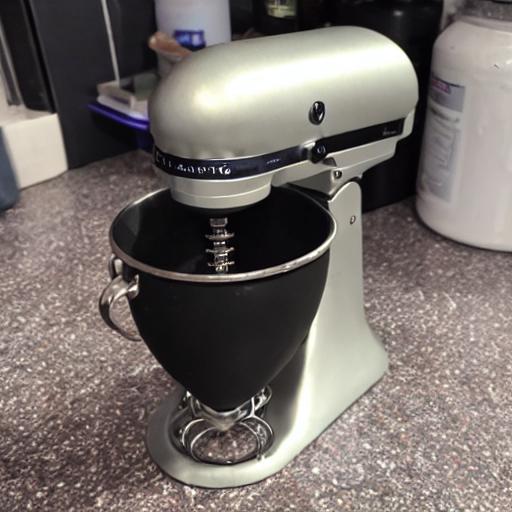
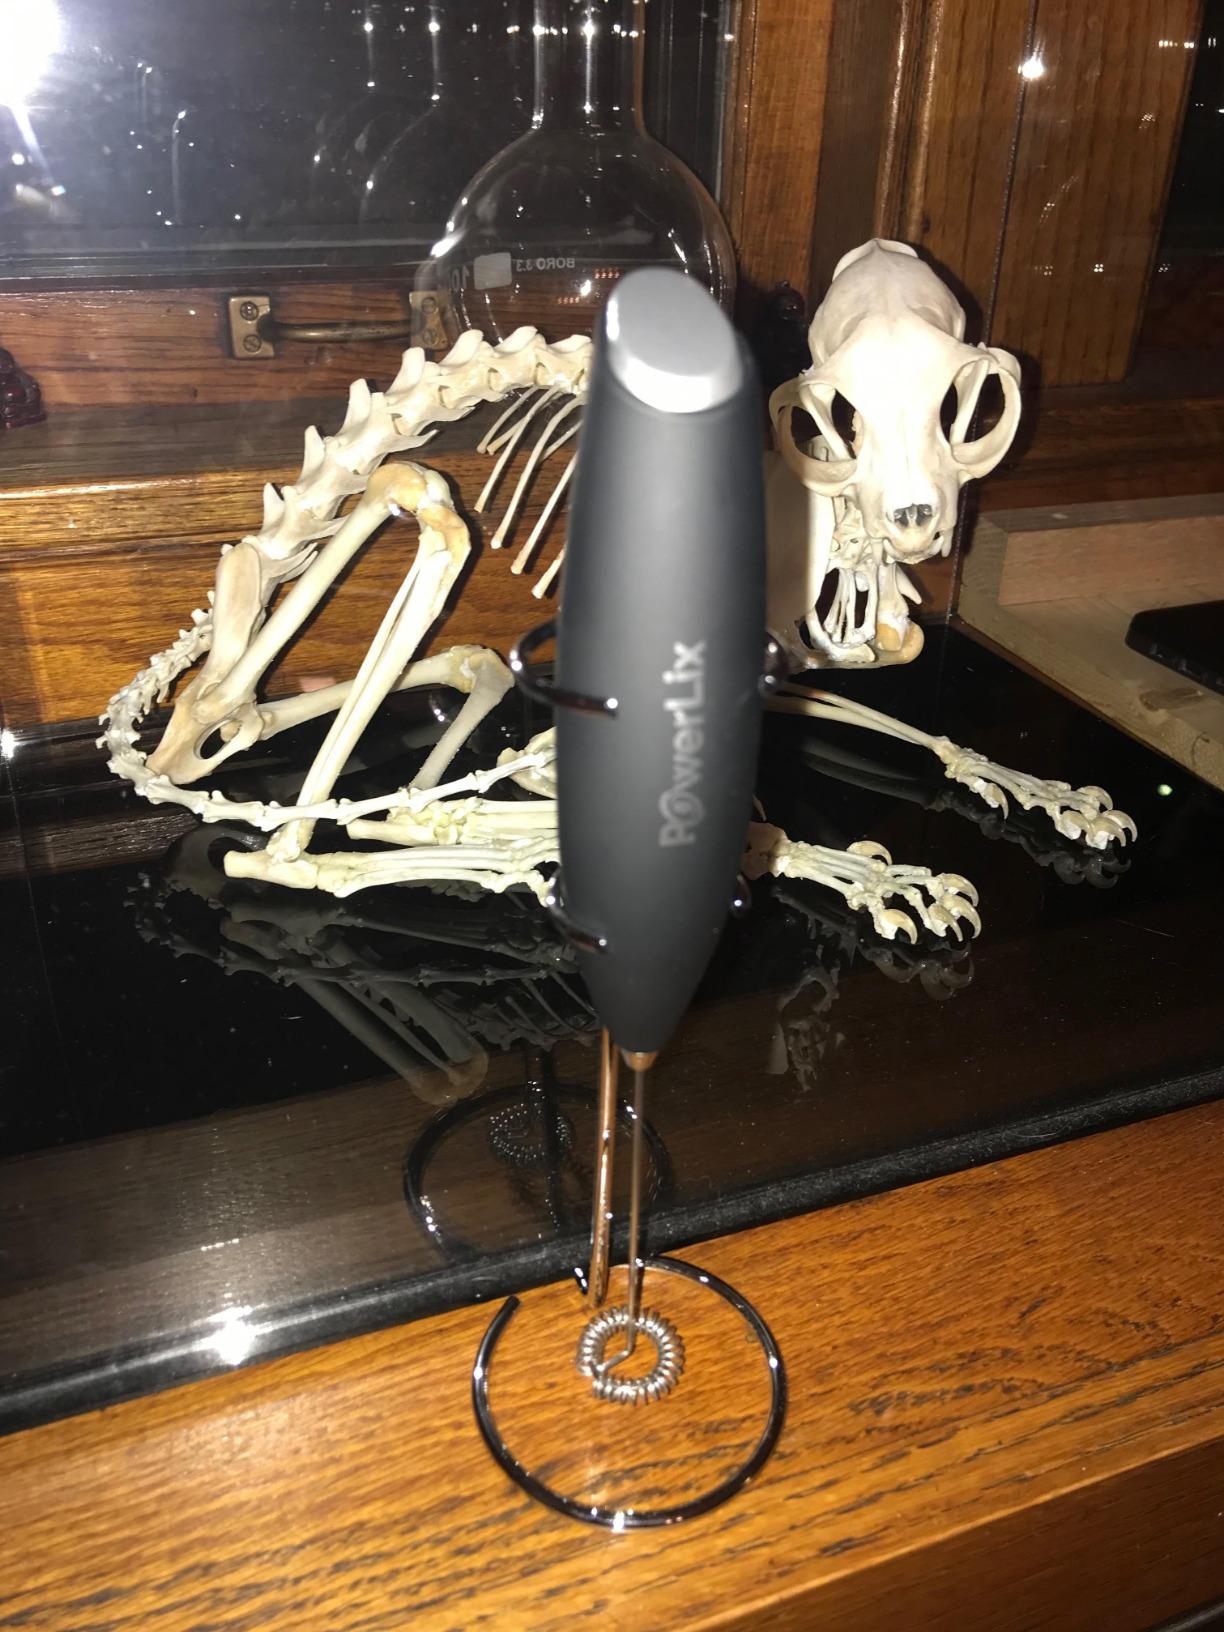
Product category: items_mixer
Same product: no